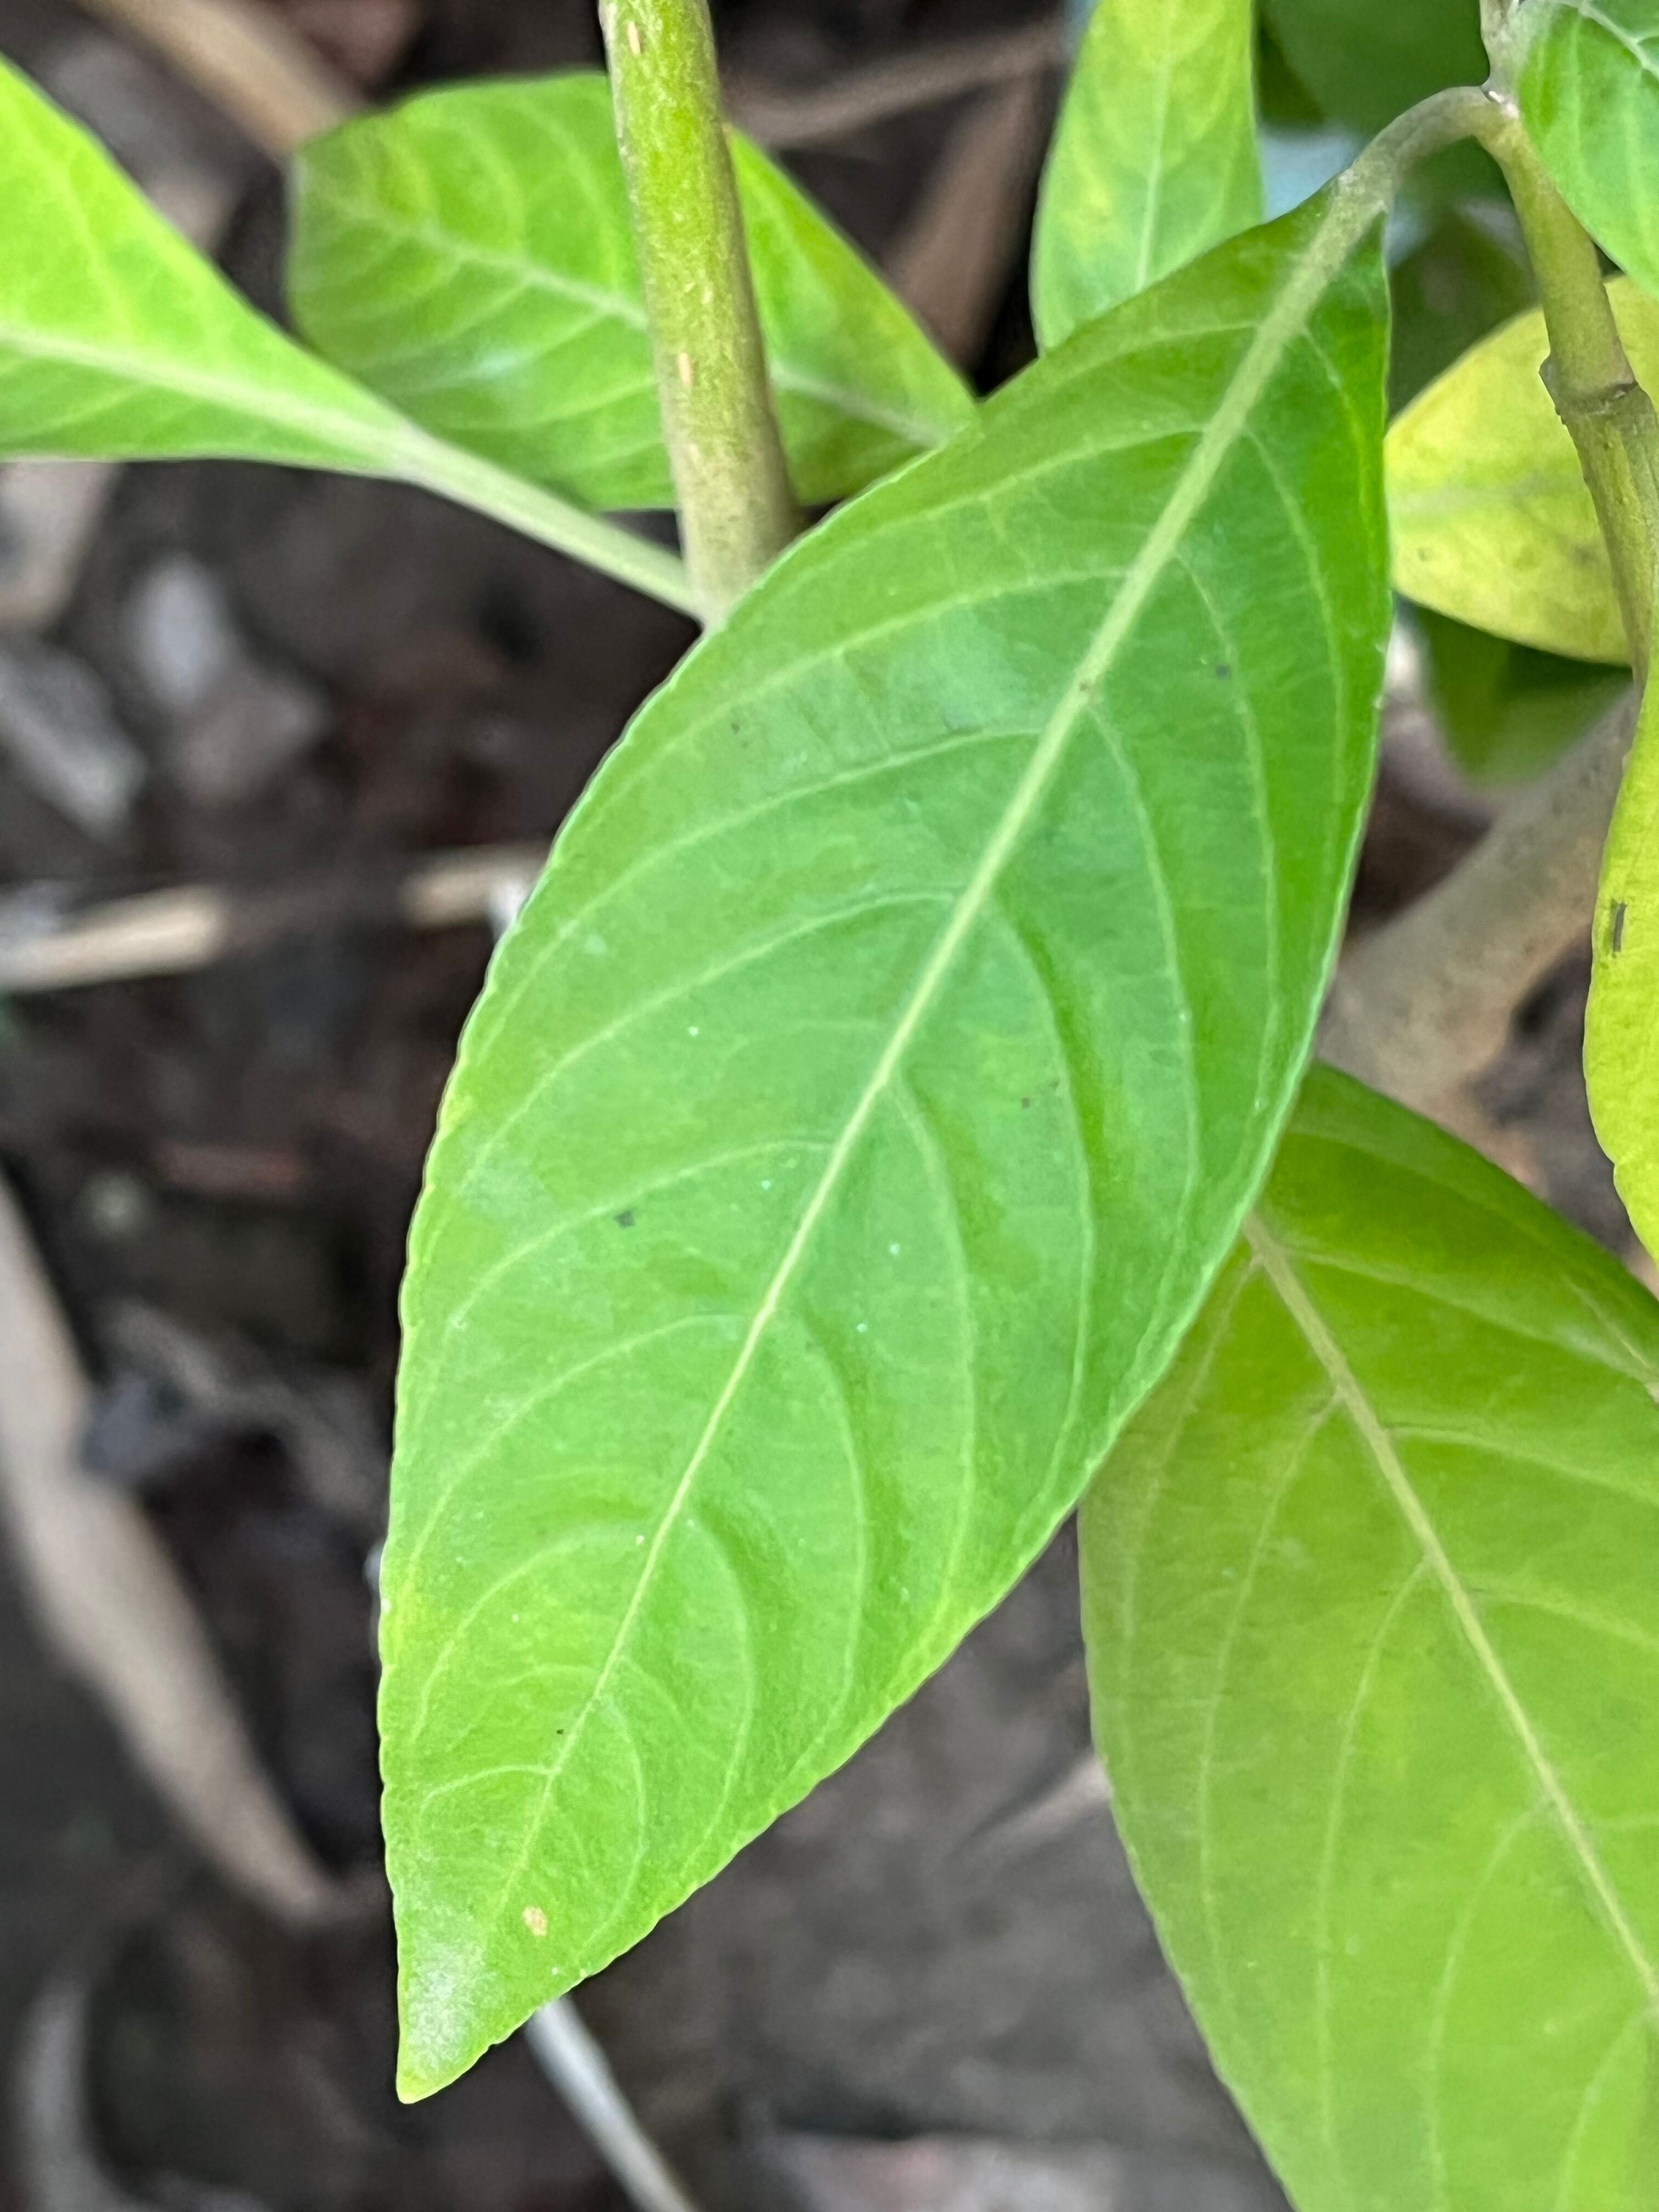
Plant species: justicia-adhatoda